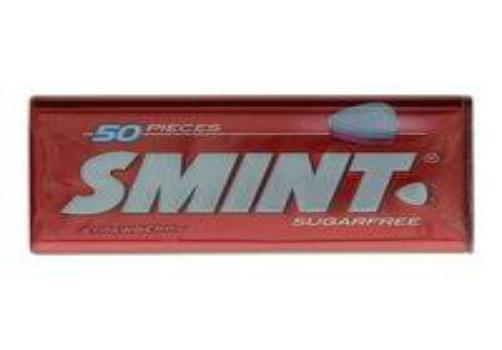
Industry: Food